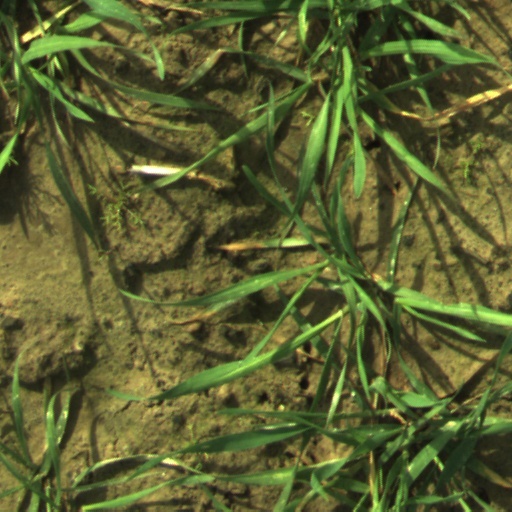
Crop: wheat